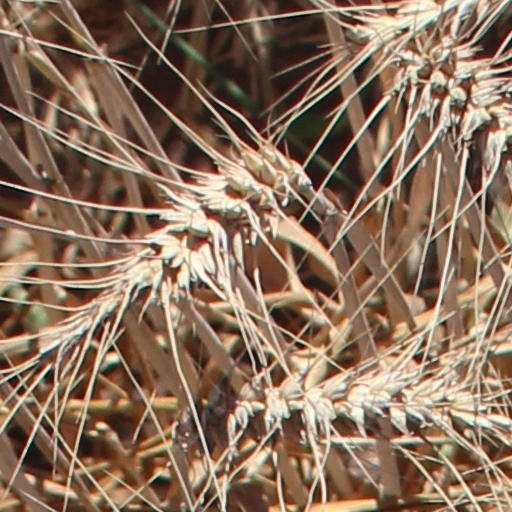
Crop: wheat